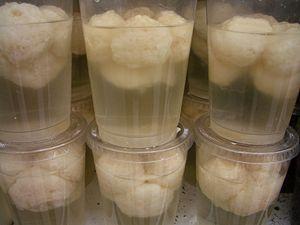
Le cơm rượu aussi connu sous le nom rượu nếp cái est un dessert traditionnel du sud du Vietnam et fait à partir de riz gluant.